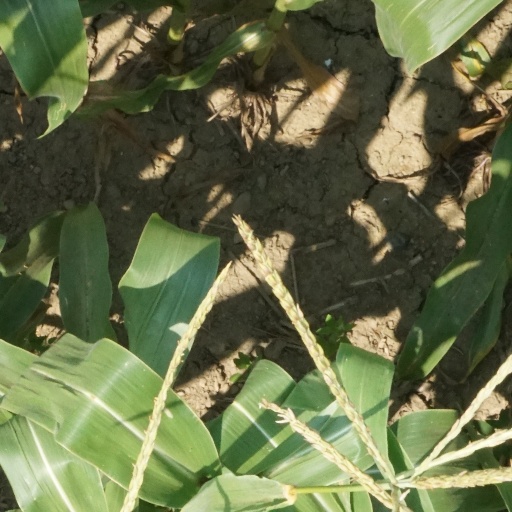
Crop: maize; corn